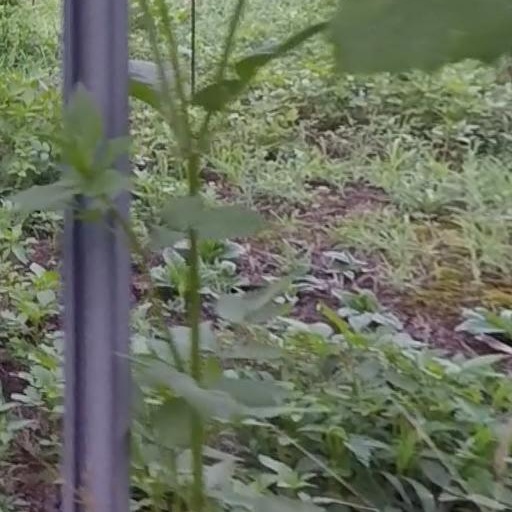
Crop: grape